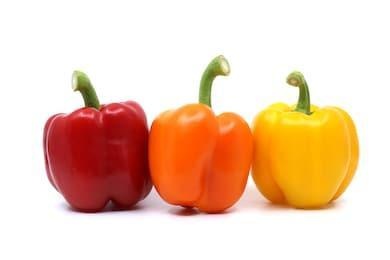
Label: capsicum